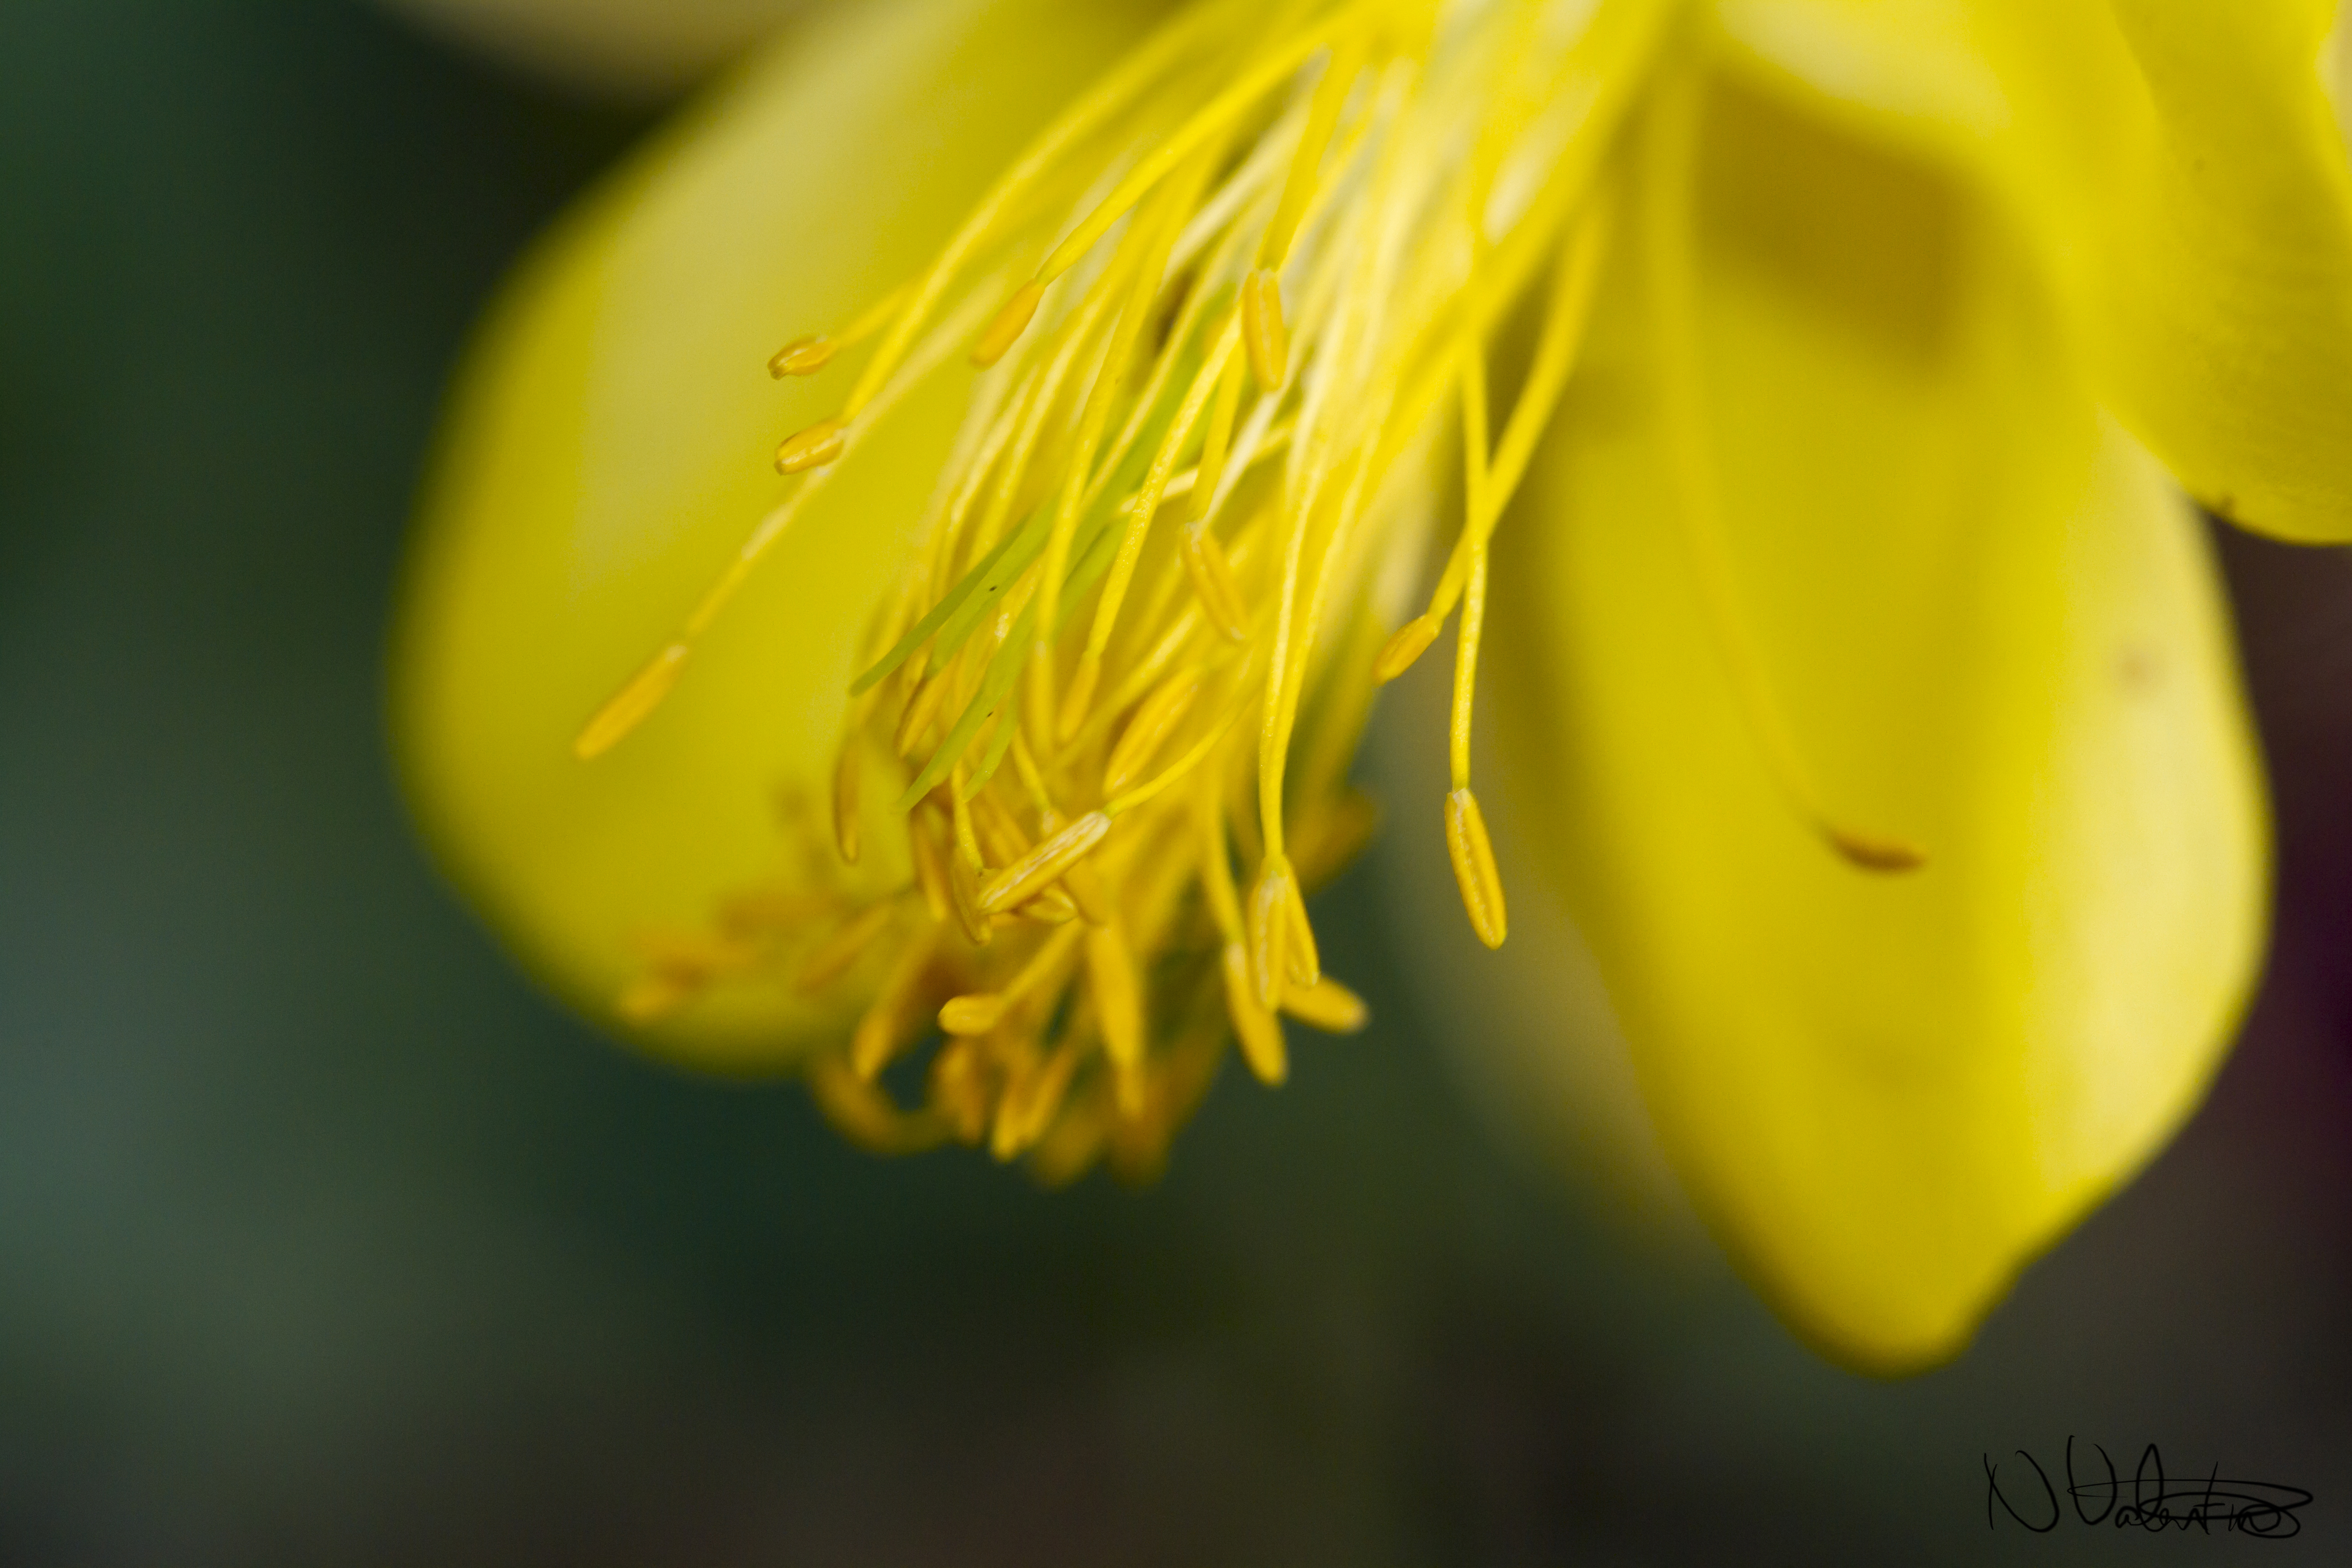
nature, plant, photography, sunlight, leaf, flower, petal, pollen, green, macro, canon, botany, yellow, flora, wildflower, close up, uk, 7d, aquilegia, peterborough, macro photography, flowering plant, plant stem, land plant